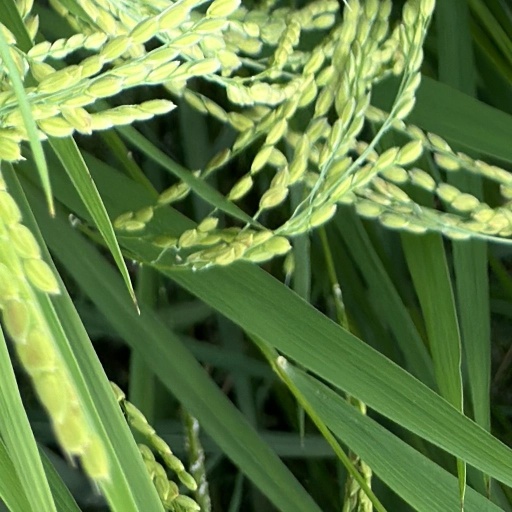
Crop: rice